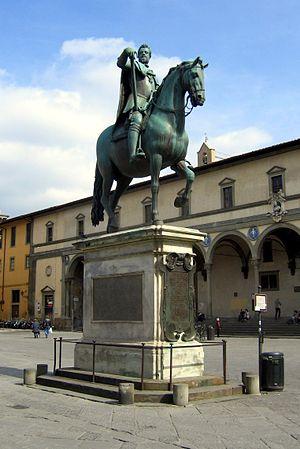
La statue équestre est un type de statue représentant un personnage monté sur un cheval. Elle tient un rôle à part dans le domaine de la sculpture, du fait de la difficulté technique et du coût de sa fabrication. Les sujets représentés sont typiquement des souverains, ou, plus récemment, des chefs militaires.
Cet article recense les statues équestres en Italie.